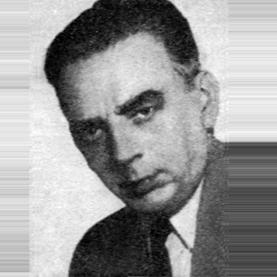
Age: 60